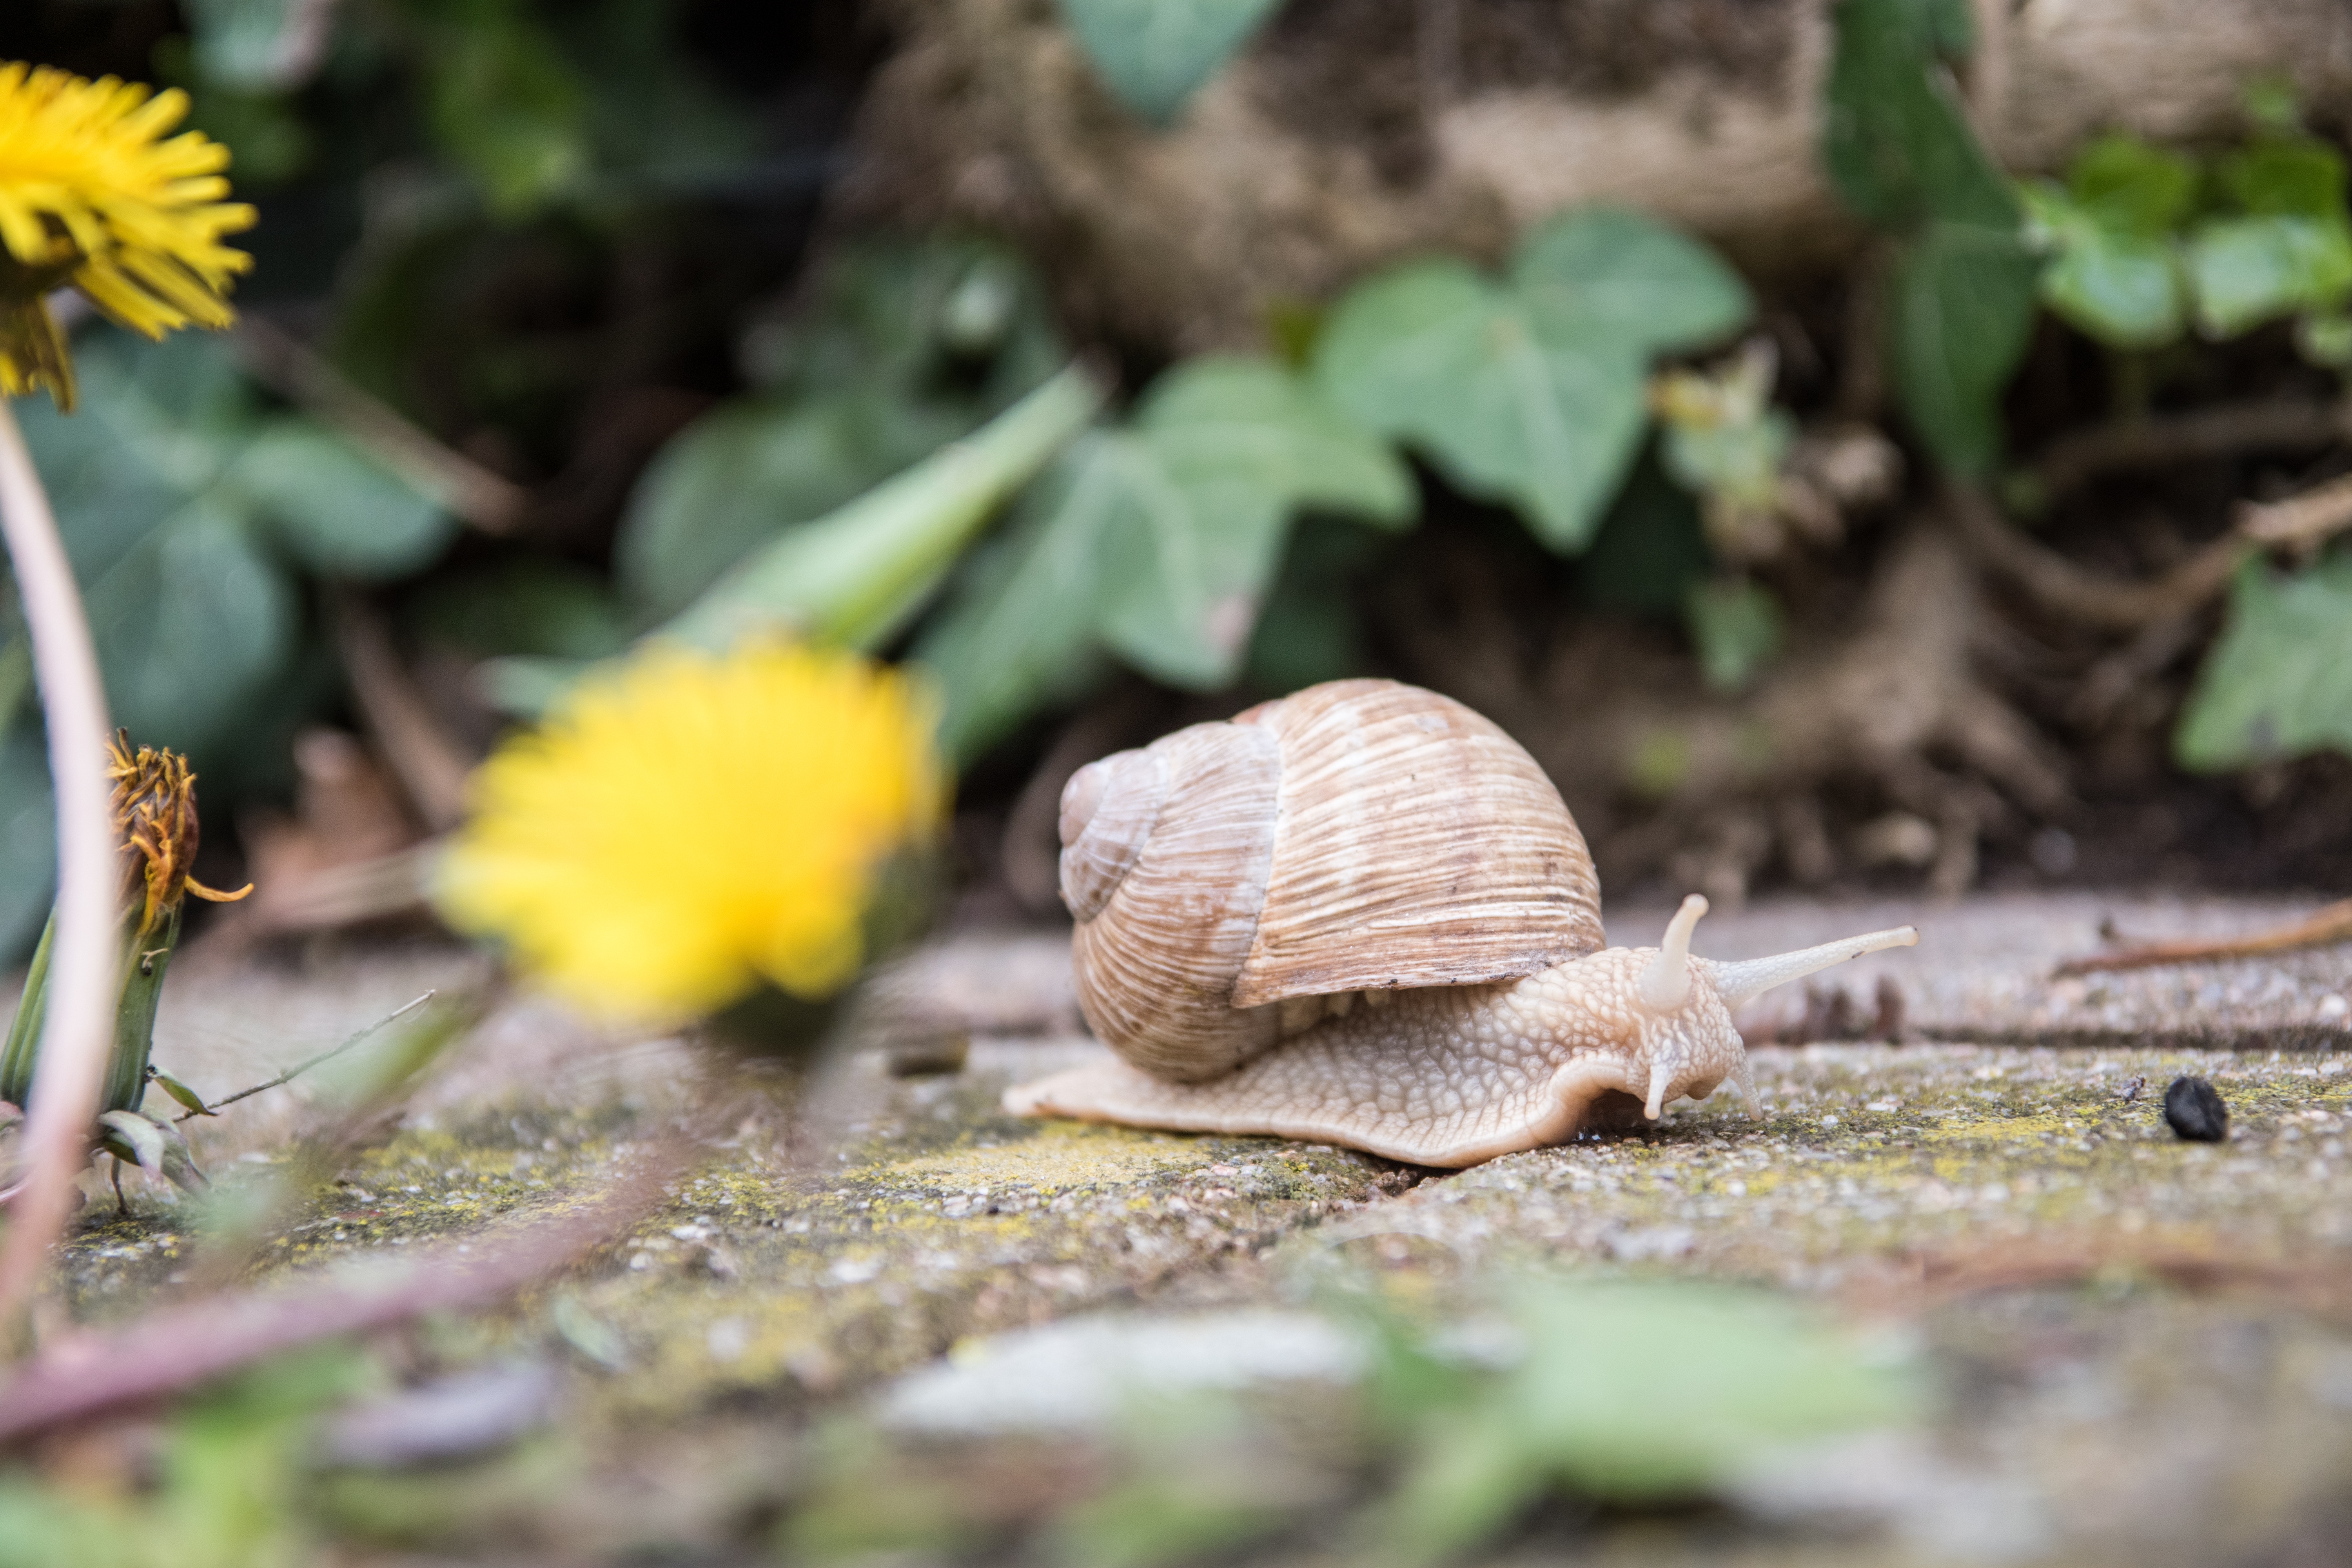
nature, leaf, flower, animal, wildlife, botany, flora, fauna, shell, invertebrate, mollusk, crawl, snail, macro photography, slowly, snails and slugs